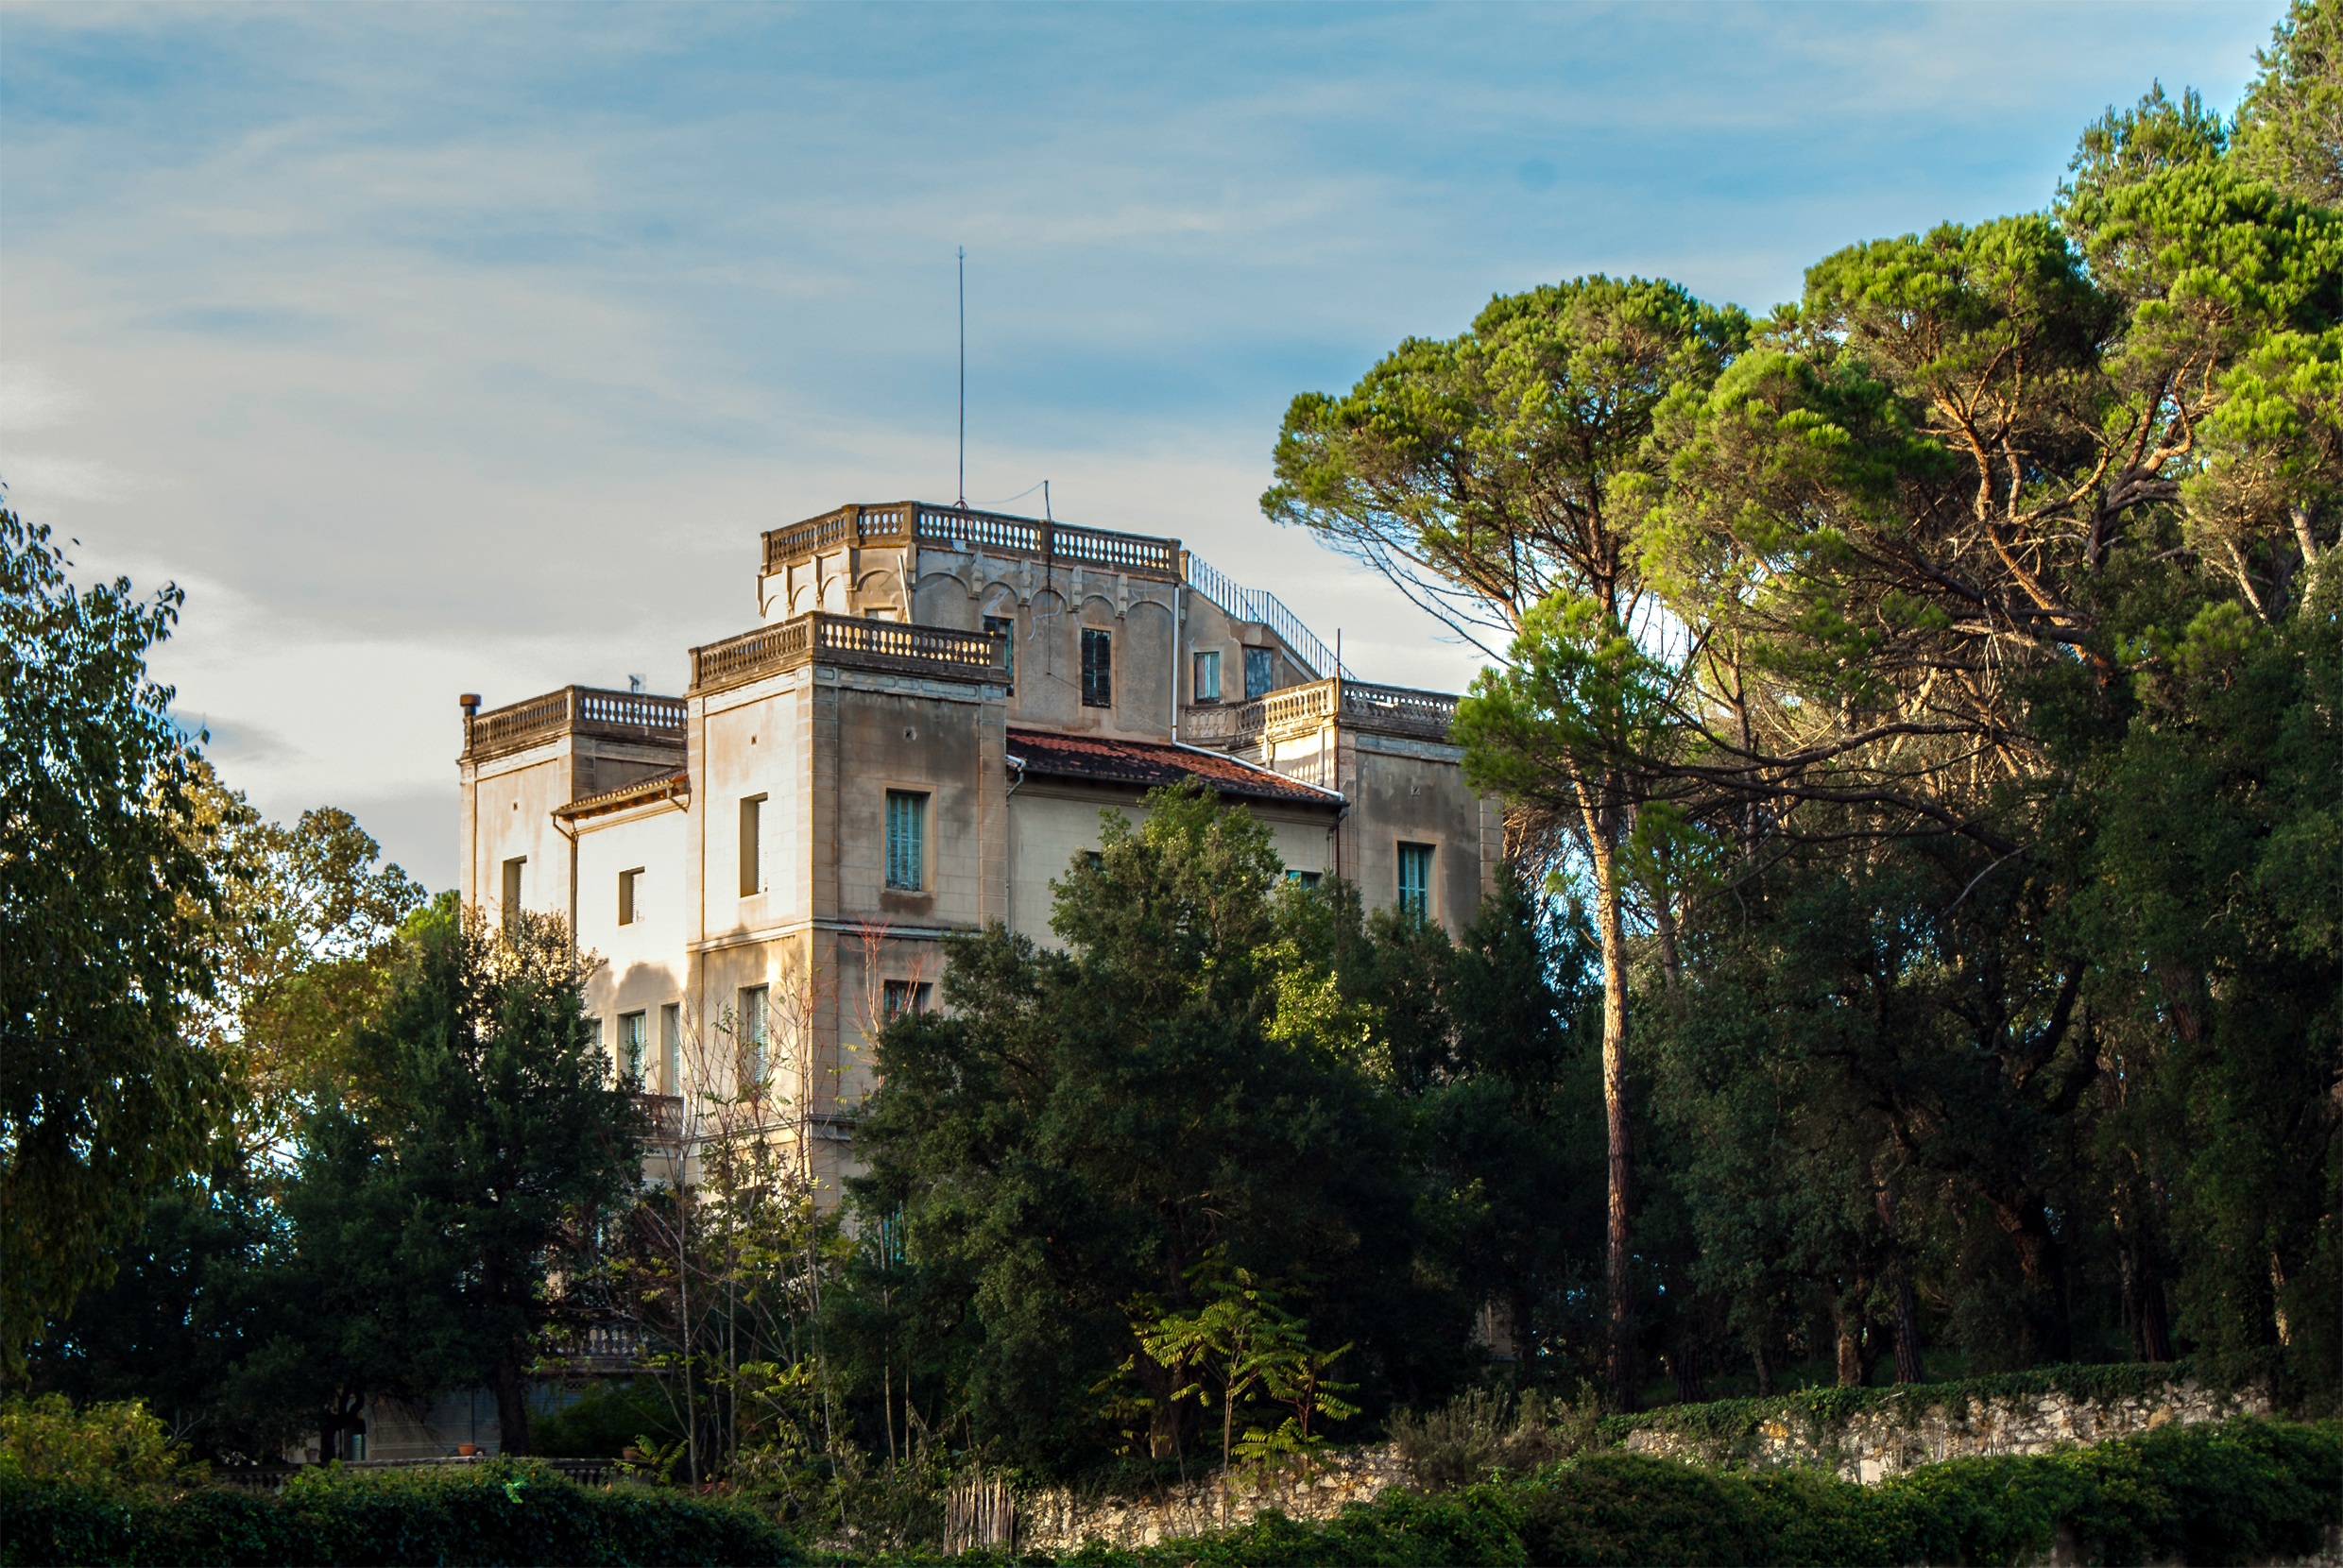
tree, architecture, villa, mansion, house, building, chateau, home, construction, tower, property, old building, housing, buildings, houses, estate, historic buildings, residential area